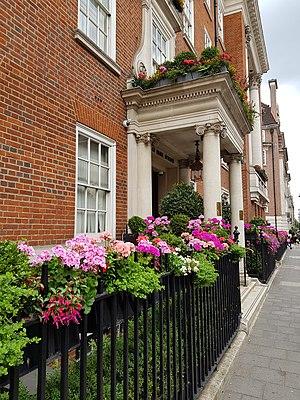
47, Park Street, Londres.
Park Street est une rue de la ville de Londres. Elle est située dans le district de la Cité de Westminster, dans le quartier de Mayfair.